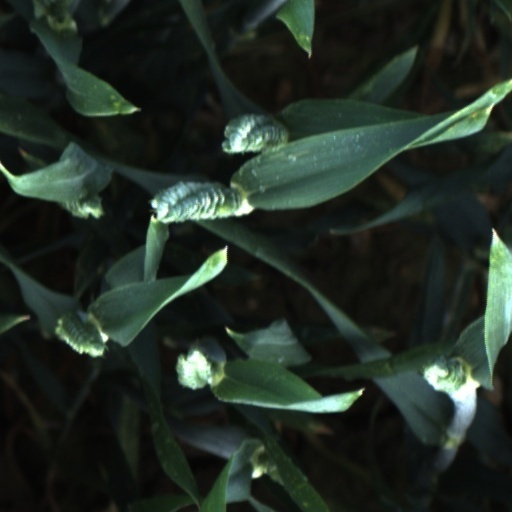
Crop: wheat